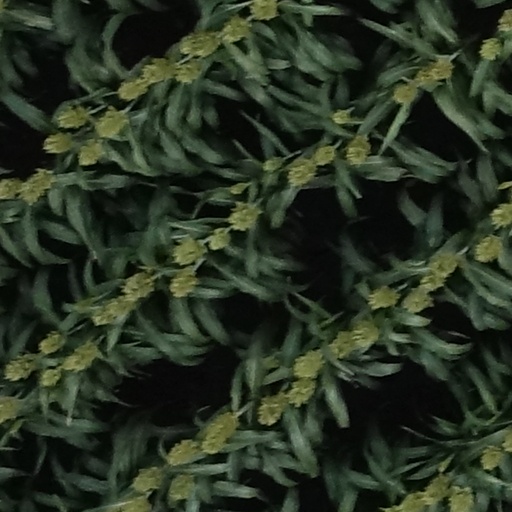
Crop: sorghum